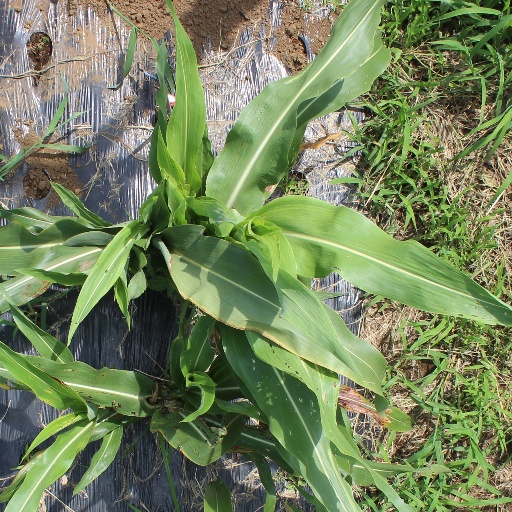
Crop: sorghum